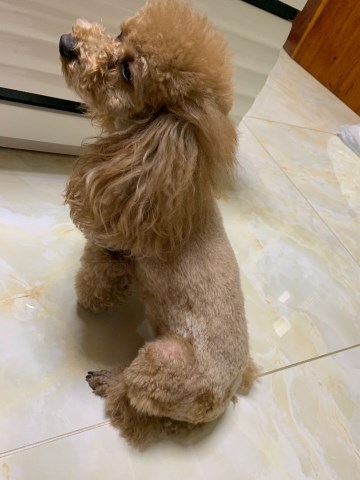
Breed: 7449-n000128-teddy